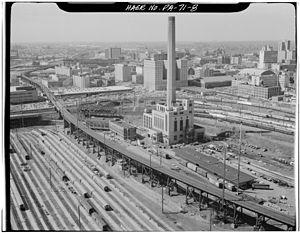
Vue des parties sud et centrale de la West Philadelphia Elevated à Philadelphie en Pennsylvanie. Le viaduc est parallèl au corridor nord-est et se déroule près de la station 30th Street, qui se trouve à l'extérieur du bord gauche de l'image.